Malays (ethnic group)

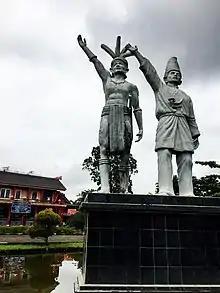
The "Dayak-Malay" brotherhood monument in West Kalimantan Provincial Museum, Pontianak, Indonesia

There is no definite evidence which dates the first Indian voyages across the Bay of Bengal but conservative estimates place the earliest arrivals on Malay shores at least 2,000 years ago. The discovery of jetty remains, iron smelting sites, and a clay brick monument dating back to 110 CE in the Bujang Valley, shows that a maritime trading route with South Indian Tamil kingdoms was already established since the second century.